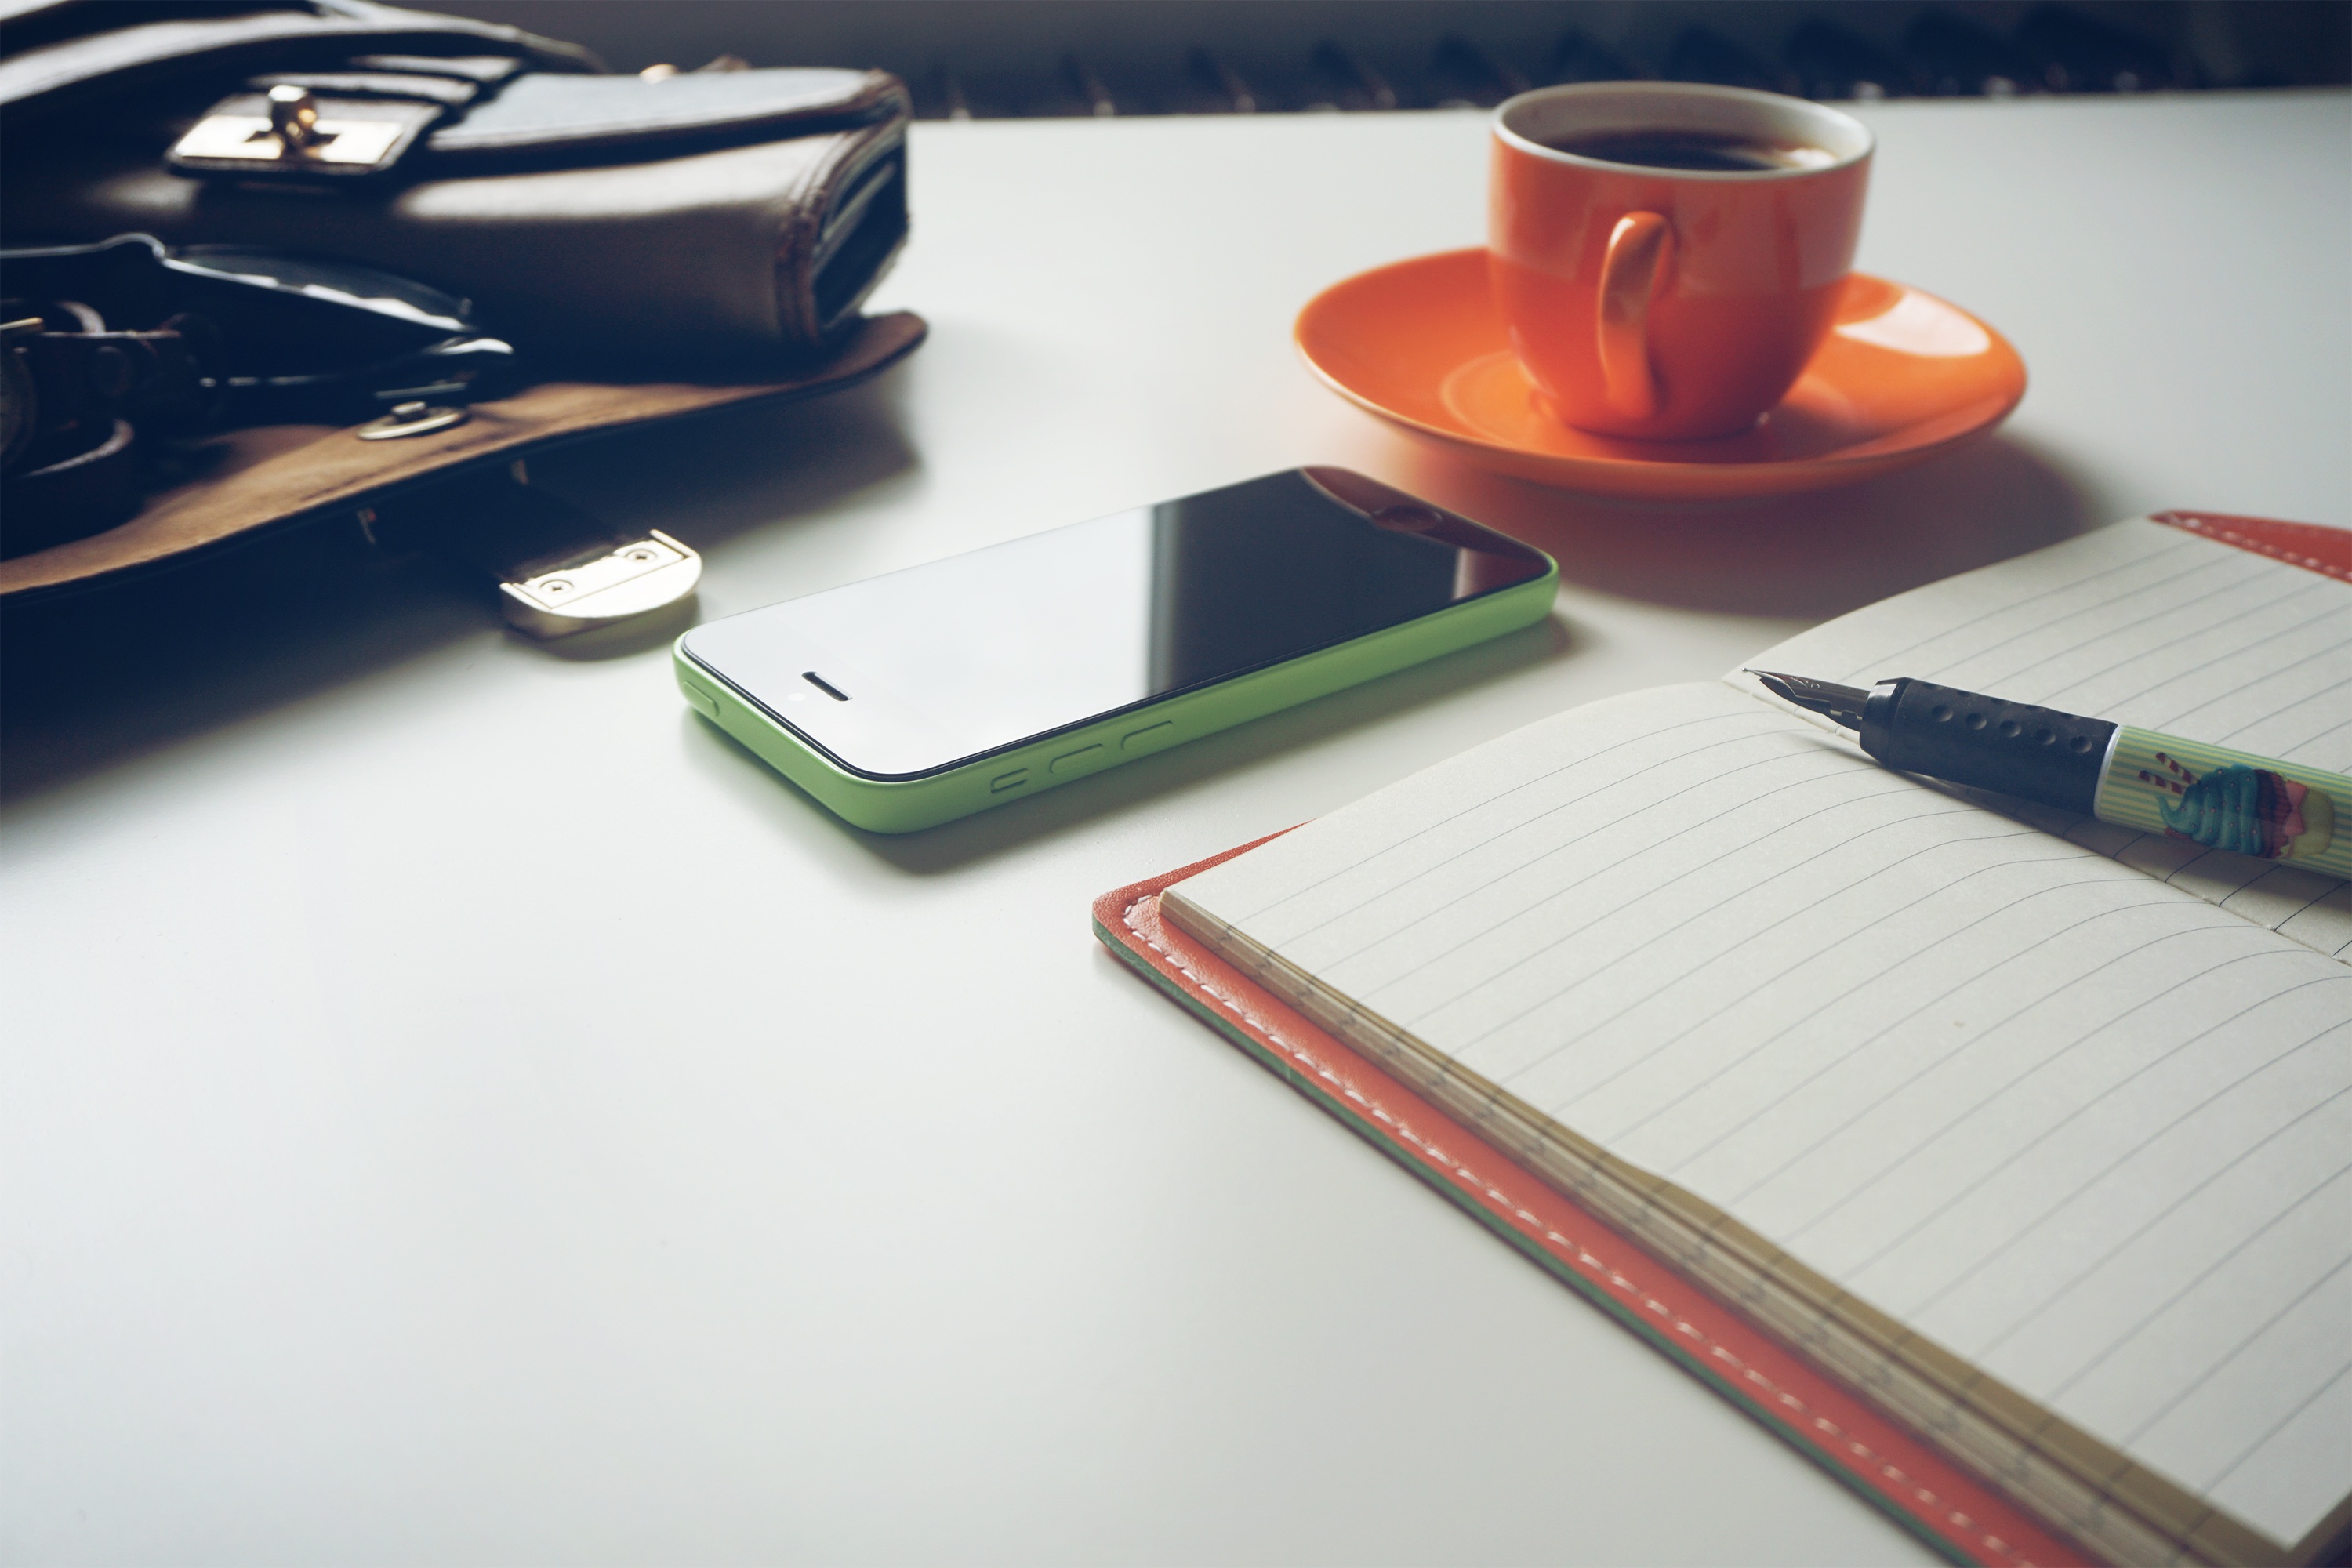
iphone, notebook, writing, coffee, girl, pen, workspace, office, business, wallet, brand, cup of coffee, art, design, purse, glasses, email, media, freelance, document, shape, network, development, finance, watches, creative design, cup of tea, web design, web developer, website design